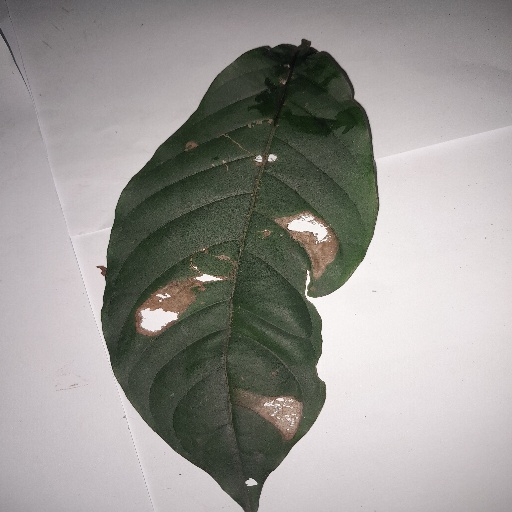
Species: HariTaki
Leaf condition: Bacterial Spot